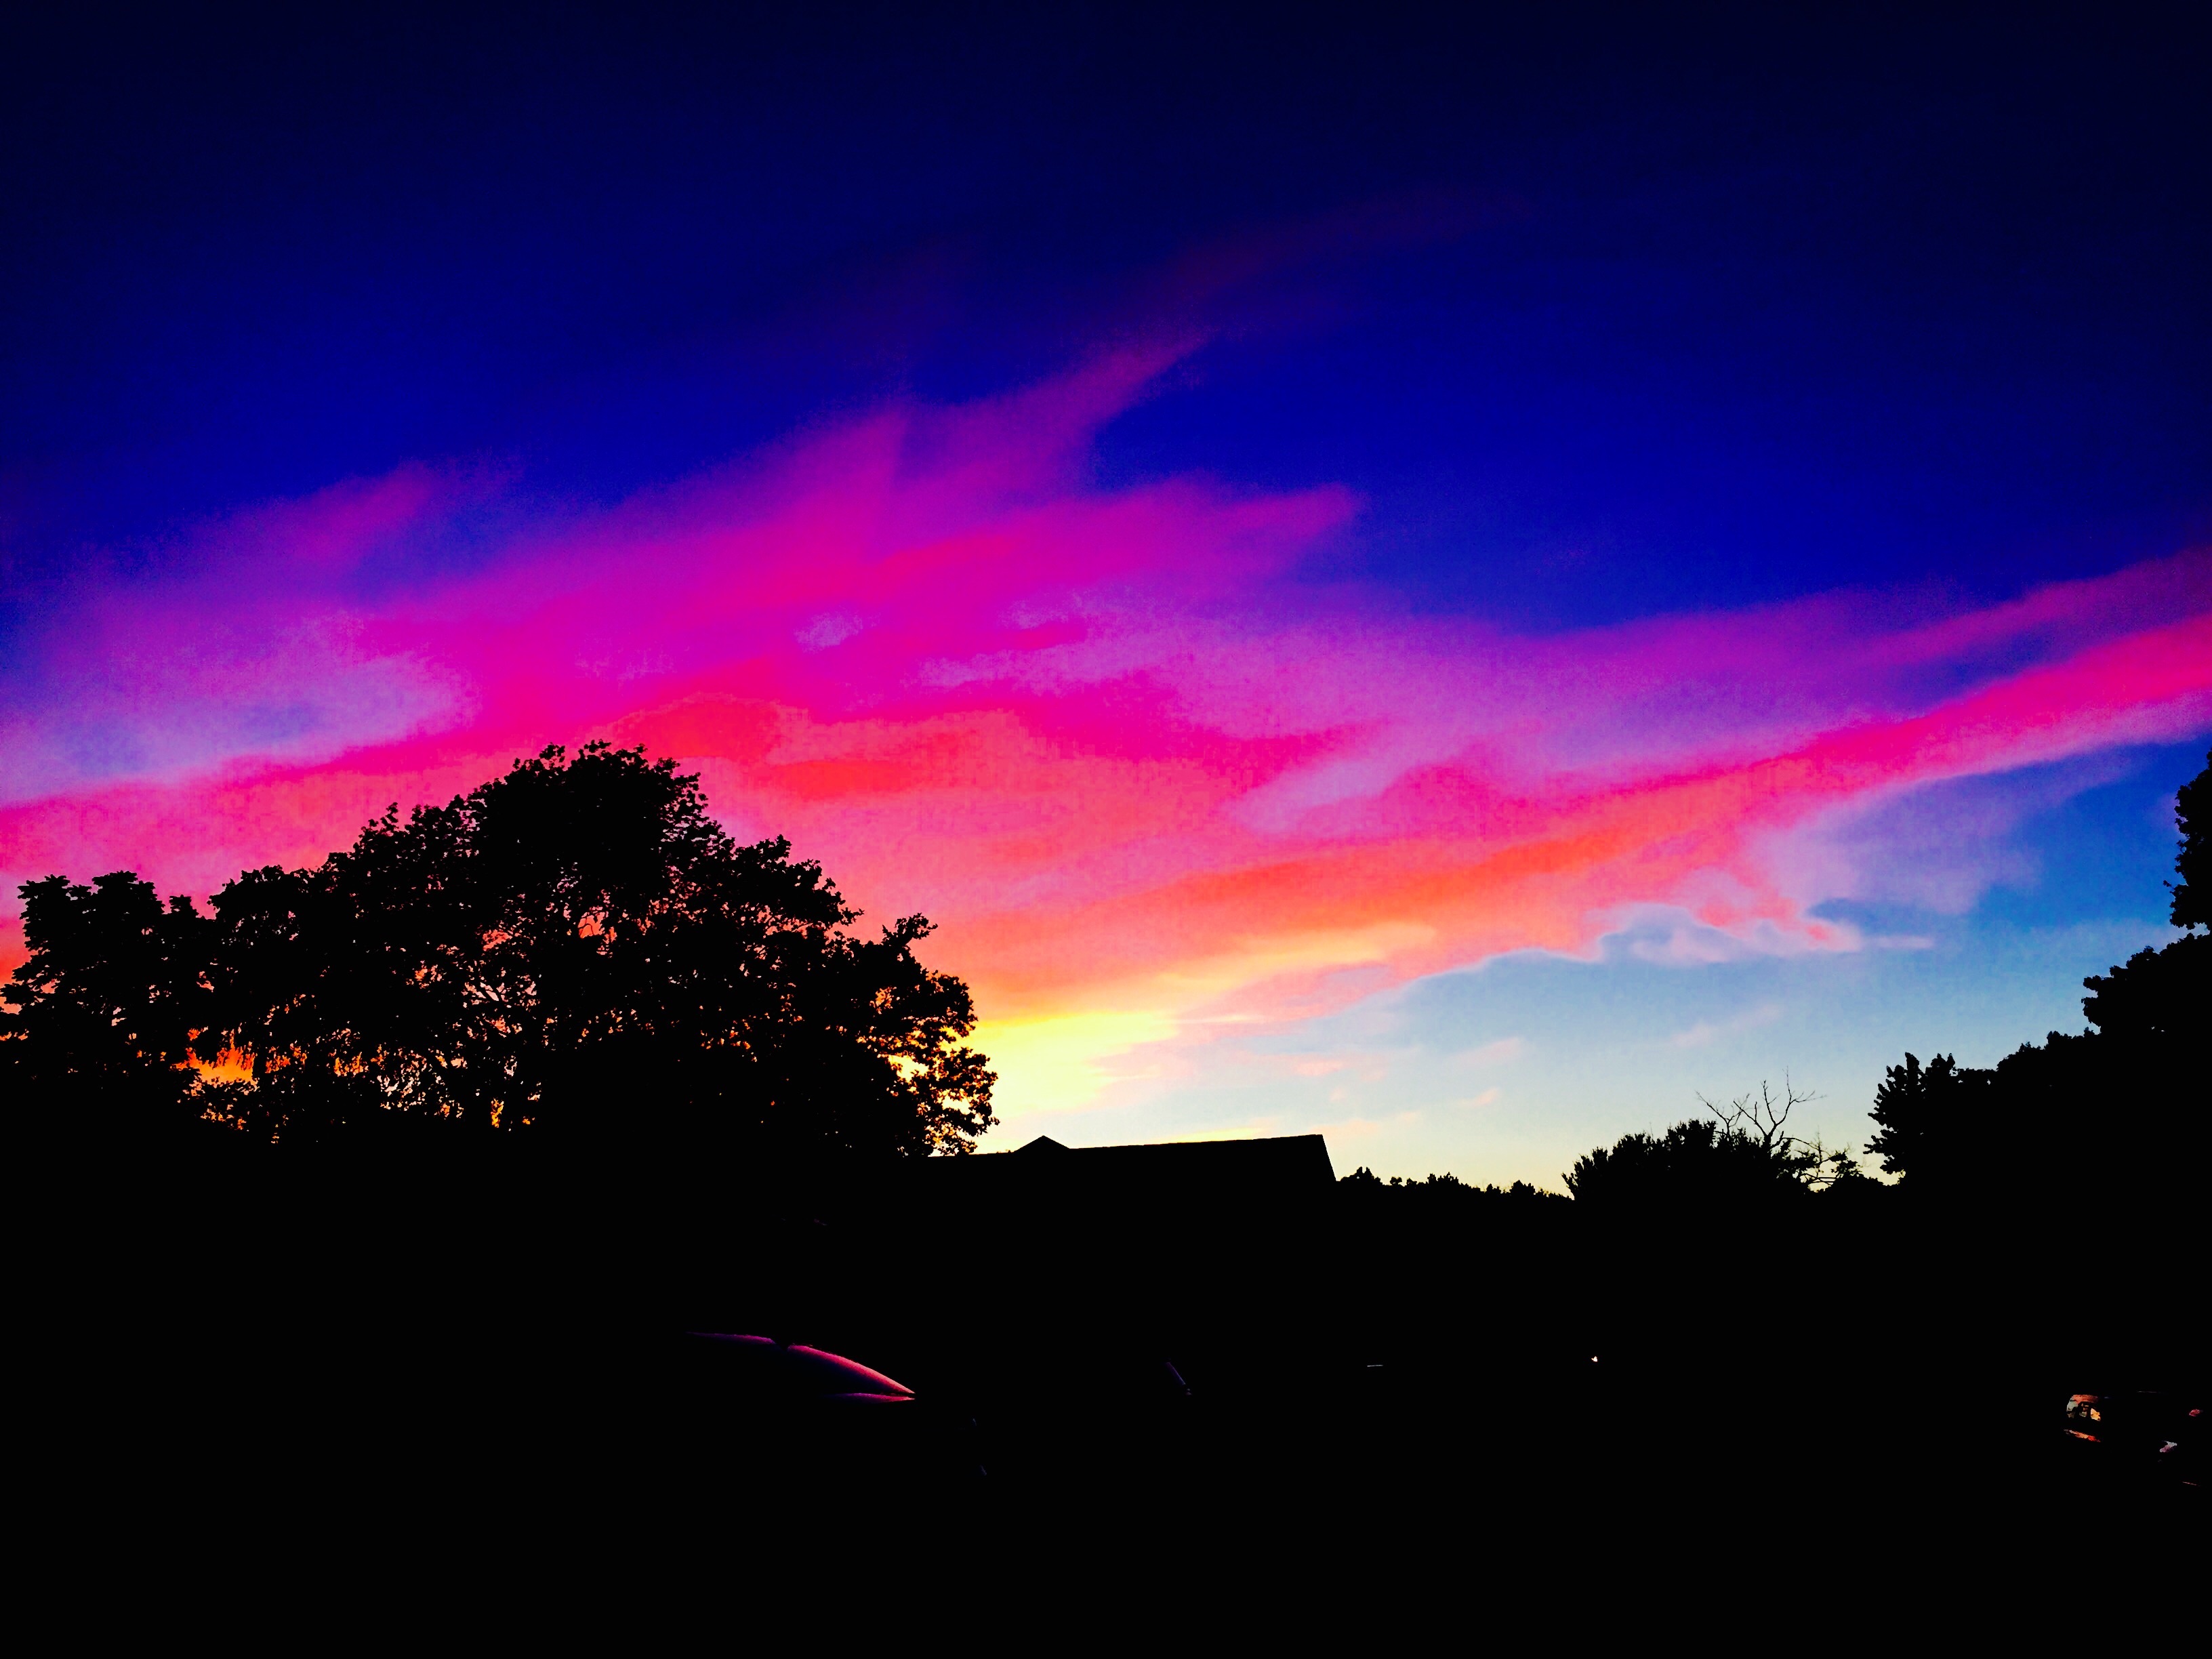
horizon, cloud, sky, sunrise, sunset, morning, dawn, atmosphere, dusk, evening, afterglow, meteorological phenomenon, red sky at morning